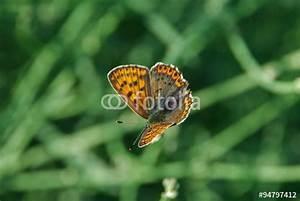
butterfly